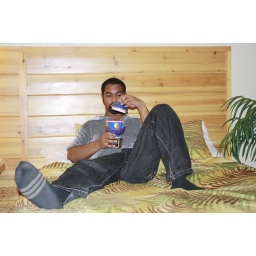
Love hot, sexy black male feet in socks!